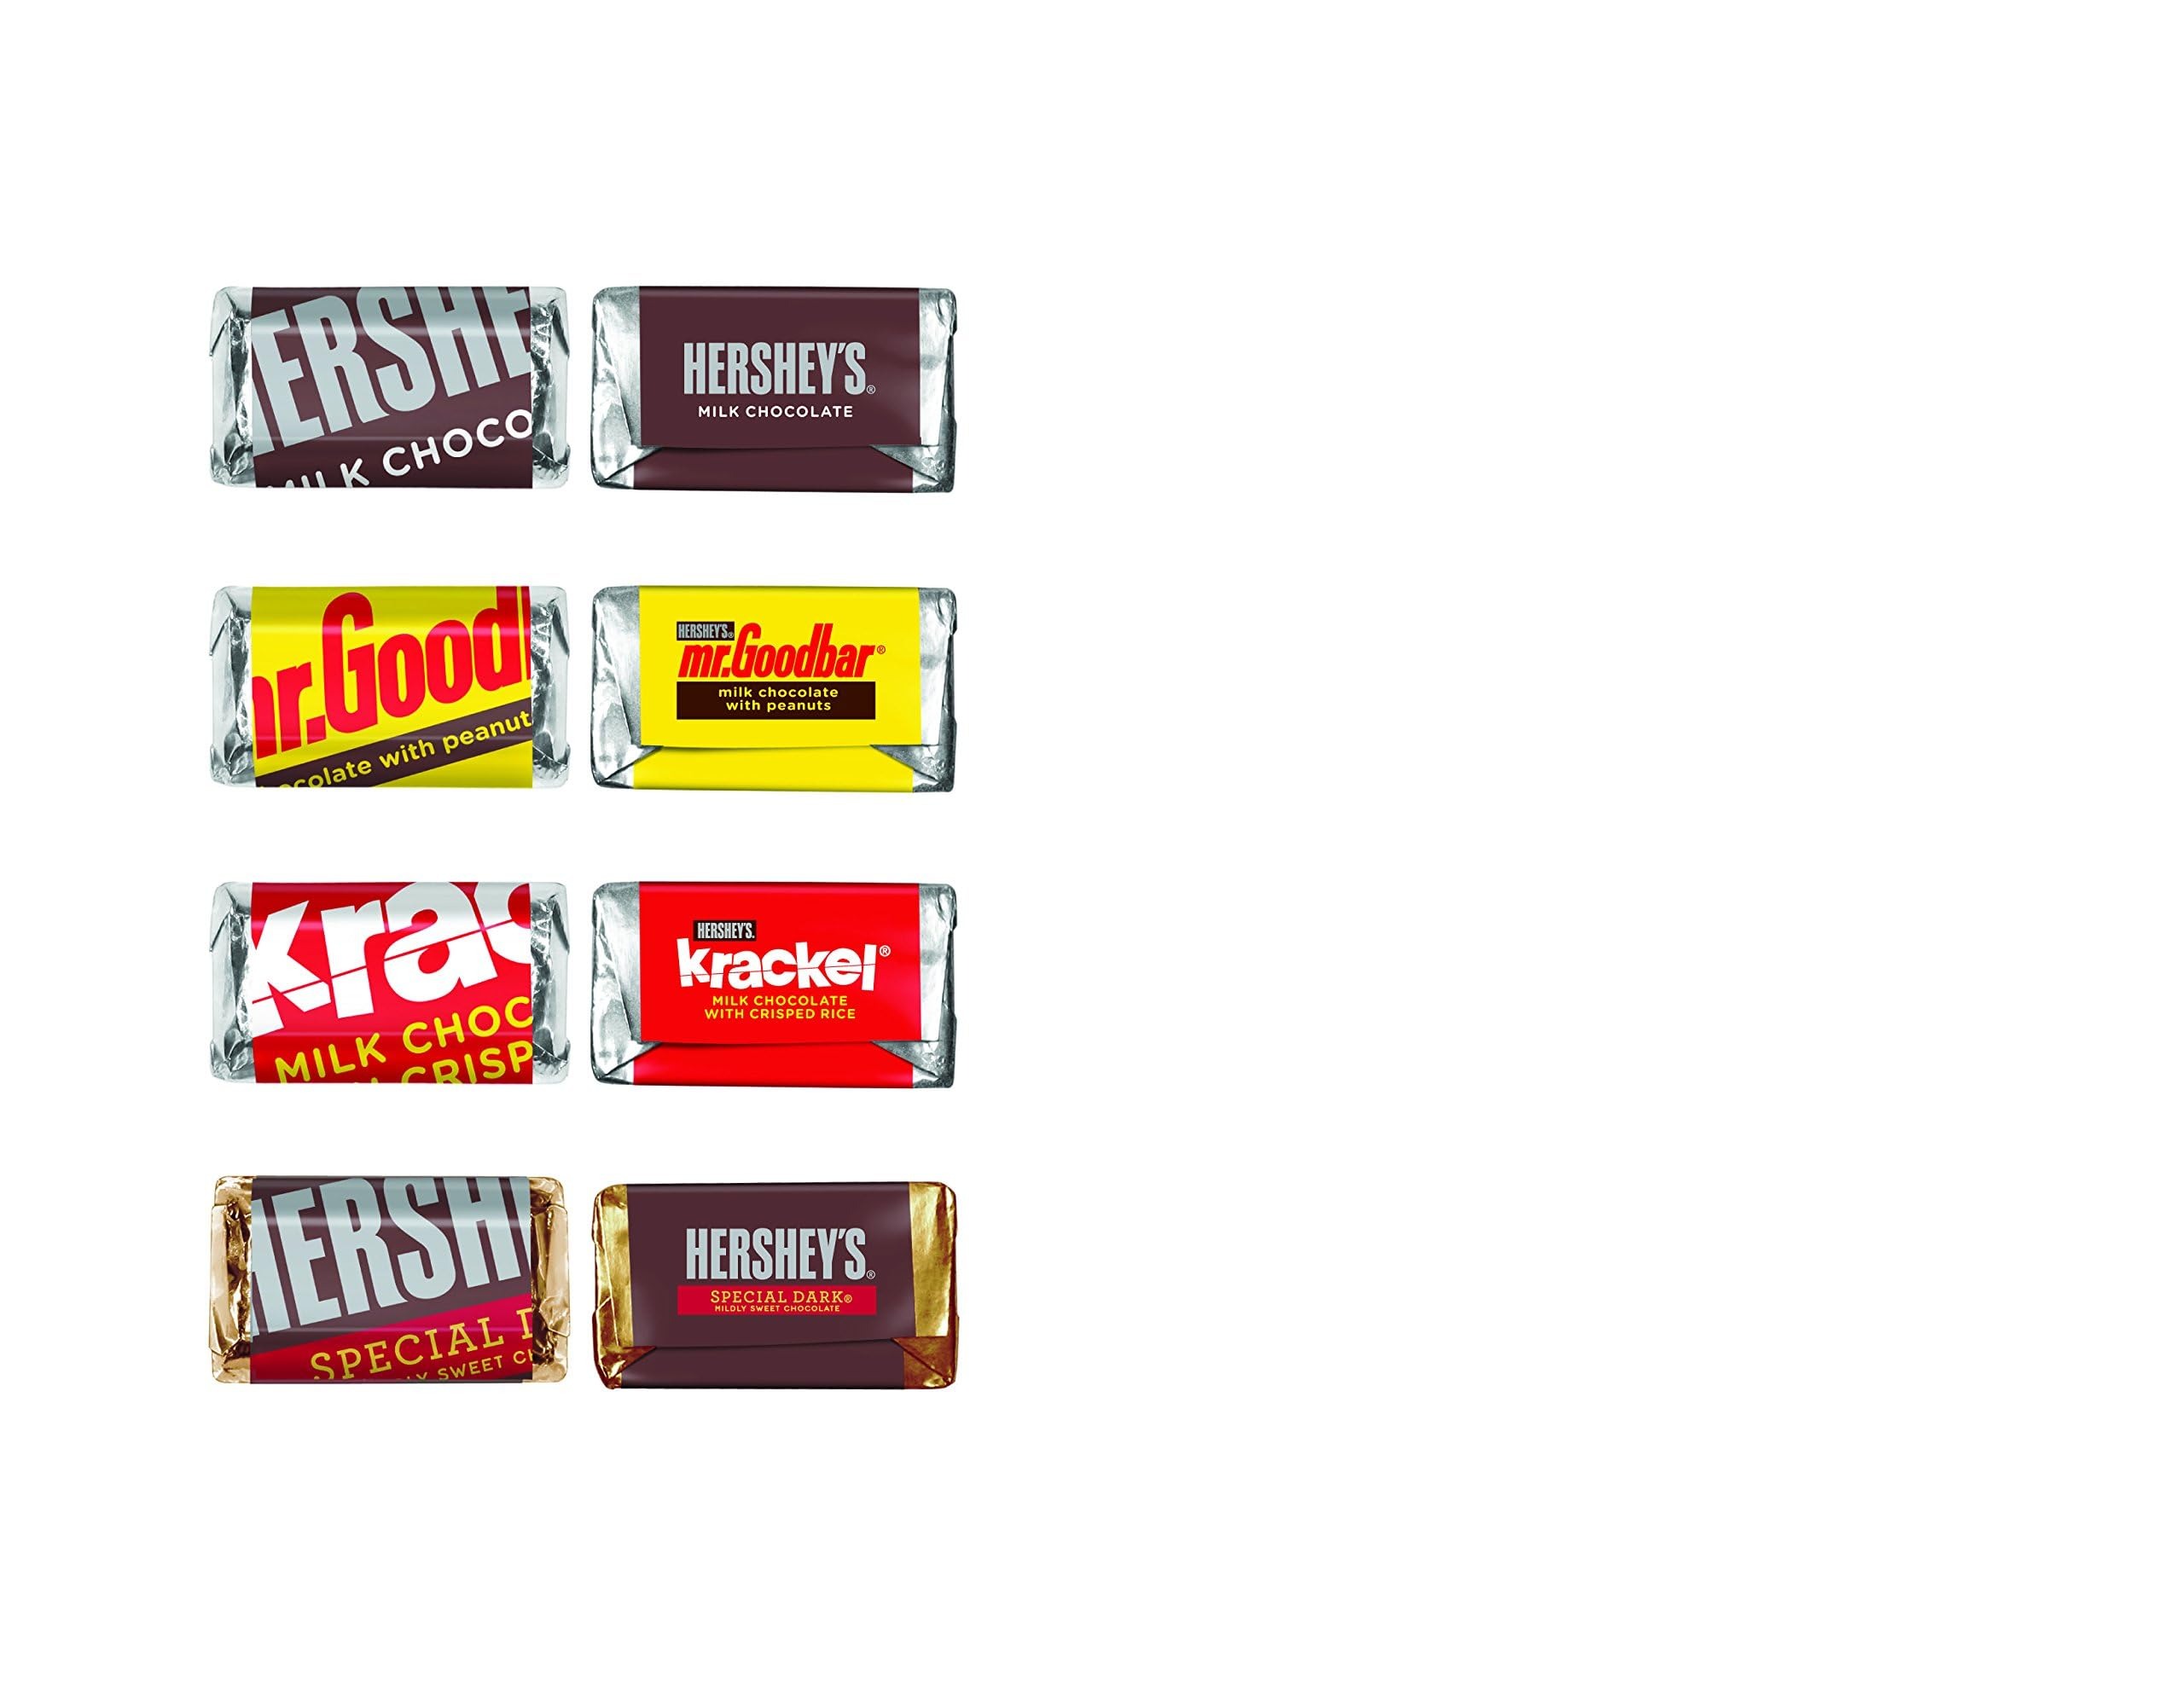
Item Name: HERSHEY'S Chocolate Candy Bar Assortment, Miniatures (Hershey's, Krackel, Mr Goodbar, Special Dark), 12 Ounce
Bullet Point 1: Perfect for holiday baking, gifts, and candy dishes
Bullet Point 2: Individually wrapped in festive foils
Bullet Point 3: The sweet flavor of white crème and the refreshing crunch of peppermint!
Bullet Point 4: Kosher candies
Value: 12.0
Unit: Ounce

Price: 14.5